Ptarmigan Tunnel

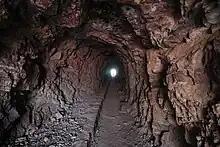
Ptarmigan Tunnel inside

A wide area, originally for guide and tourist horses, extends from each portal with a masonry retaining wall. Natural rock lines the interior walls. Heavy iron doors were hung across the tunnel adits during the summer of 1975. They remain open from mid-July until October 1, weather permitting. Designed by Ole Westman, this trail tunnel embodies exceptional qualities of landscape architecture and engineering in a pedestrian-scaled tunnel, cut through a sheer mountain wall.